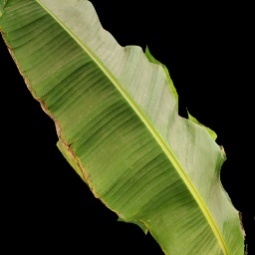
Label: Potassium